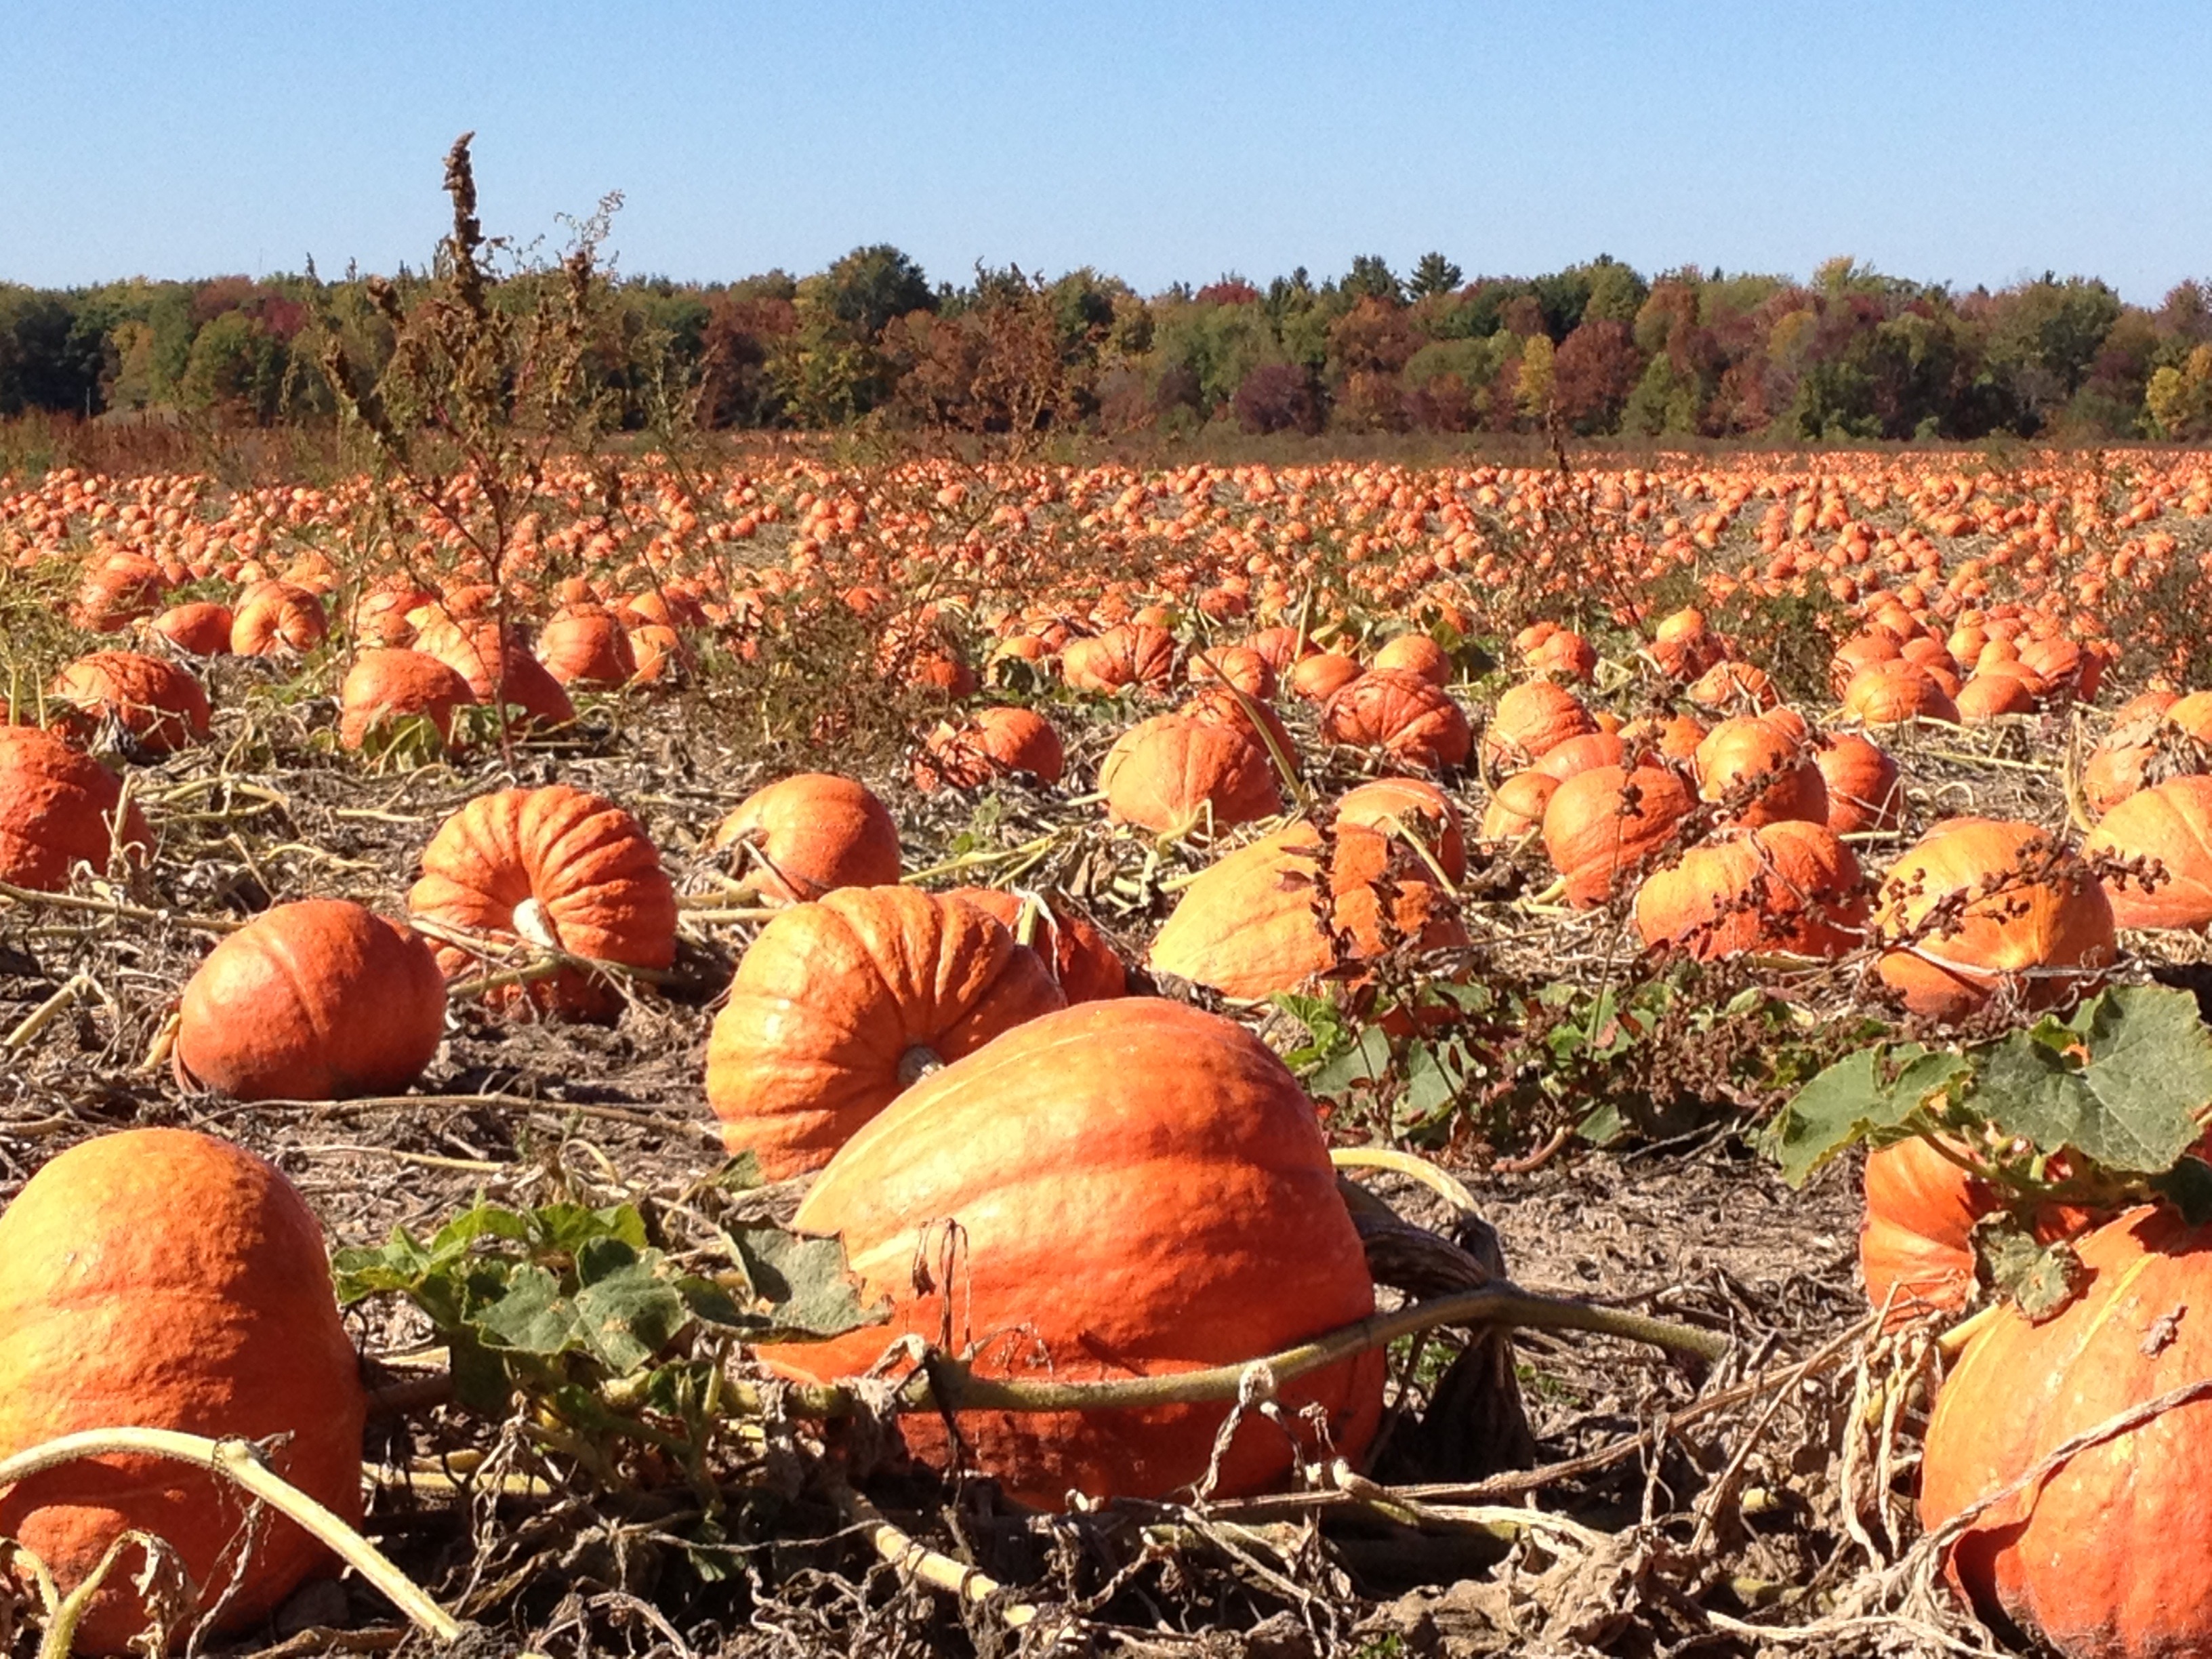
field, fall, rural, orange, food, harvest, produce, vegetable, crop, autumn, pumpkin, halloween, holiday, fresh, soil, agriculture, garden, season, thanksgiving, pumpkin patch, outdoors, november, october, pumpkins, organic, flowering plant, land plant